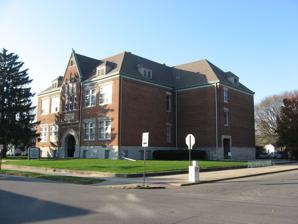
Building: McKinley School (Columbus, Indiana)
Country: United States of America
Year built: 1892
United States historic place McKinley School U.S. National Register of Historic Places Front of the school Show map of Bartholomew County, Indiana Show map of Indiana Show map of the United States Location Seventeenth St. and Home Ave., Columbus, Indiana Coordinates 39°12′57″N 85°54′44″W / 39.21583°N 85.91222°W / 39.21583; -85.91222 Area 1.2 acres (0.49 ha) Built 1892 ( 1892 ) , 1942 Built by W.F. Coats Architect Charles F. Sparell Architectural style Romanesque NRHP reference No. 88001221 Added to NRHP August 25, 1988 The McKinley School , also known as North Side School, is a historic school building located at Seventeenth St. and Home Ave., in Columbus, Indiana . It was designed by architect Charles Franklin Sparrell and built in 1892.  It is a 2 + 1 ⁄ 2 - story, five-bay, Richardsonian Romanesque style red brick building with a limestone base and hipped roof.  It measures 73 feet wide and 38 feet deep.  An additional structure was erected in 1942, and measures approximately 127 feet wide and 38 feet deep. It was listed on the National Register of Historic Places in 1988. References